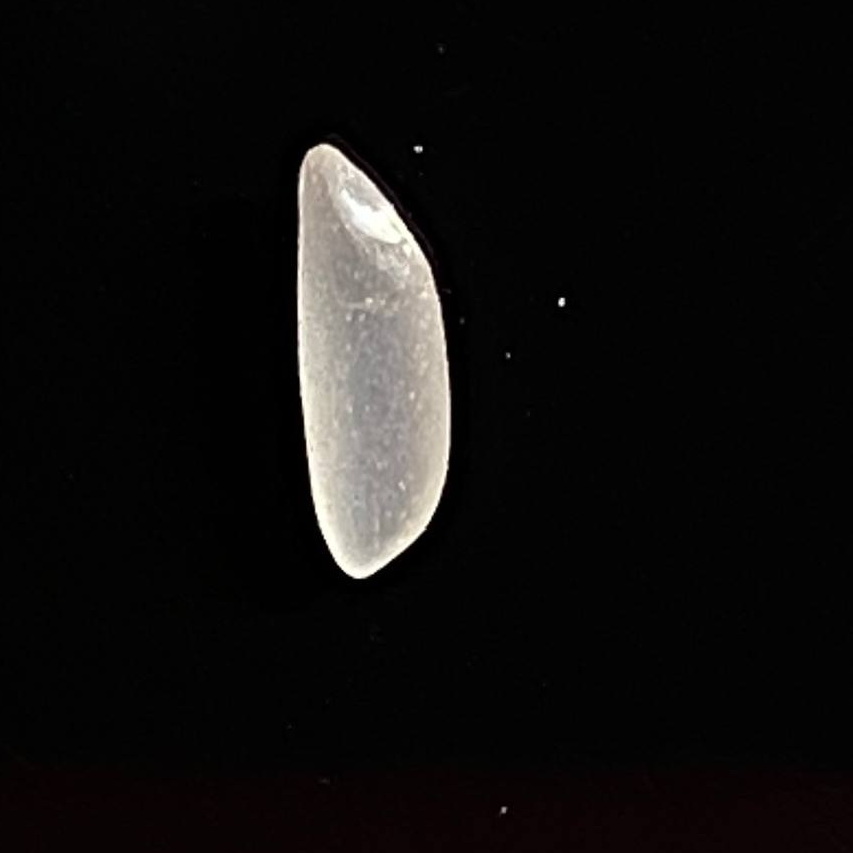
Rice variety: Katarivog